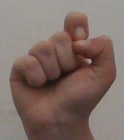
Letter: fa